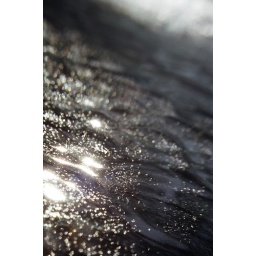
The ocean, in a glass table